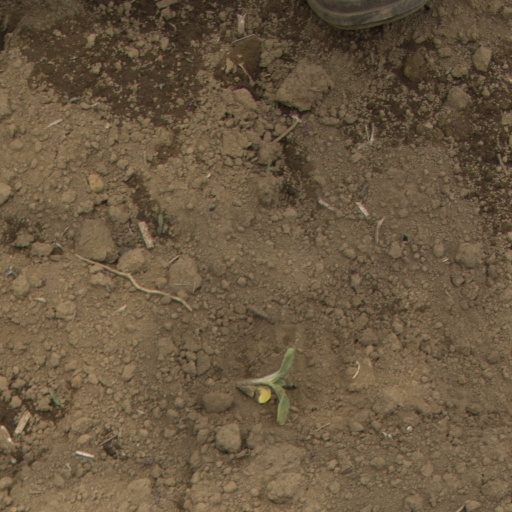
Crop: Jerusalem artichoke